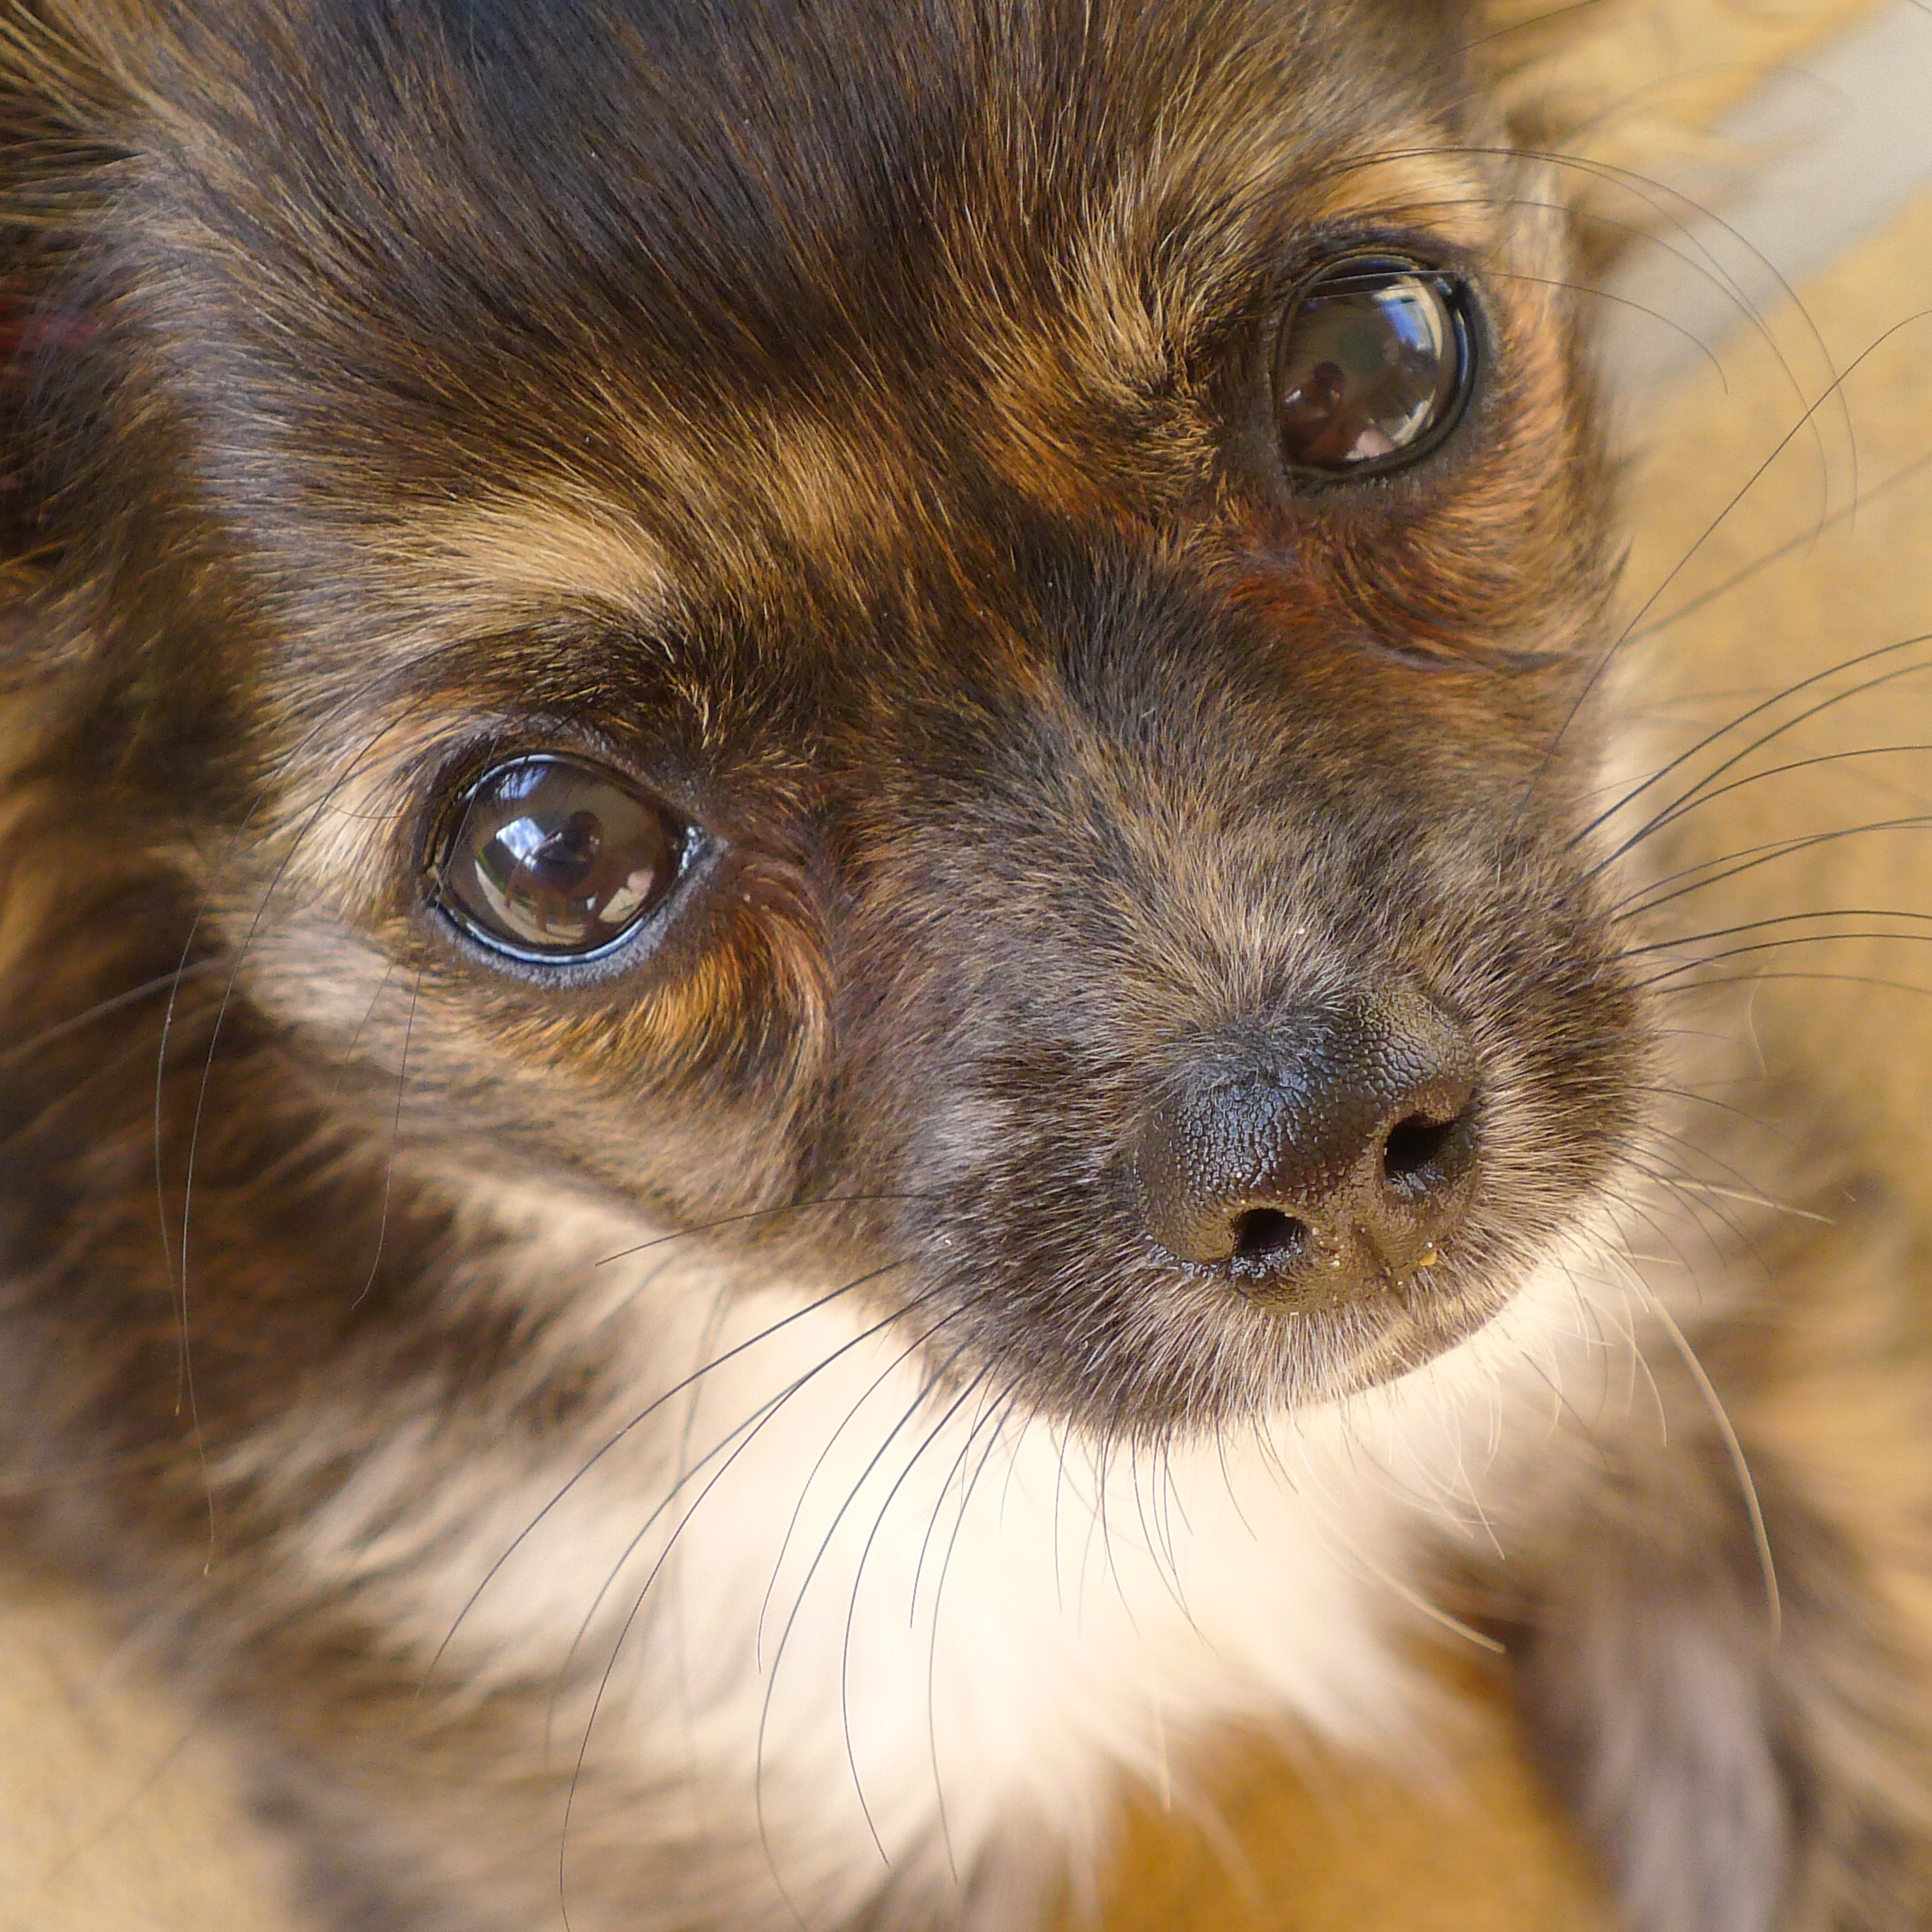
puppy, dog, animal, cute, pet, mammal, close up, eyes, whiskers, snout, eye, furry, vertebrate, chihuahua, adorable, dog breed, cute dog, cute puppy, dog like mammal, carnivoran, dog breed group, russkiy toy, puppy dog eyes, irresistible